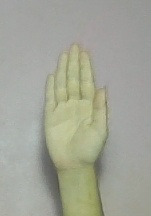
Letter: seen